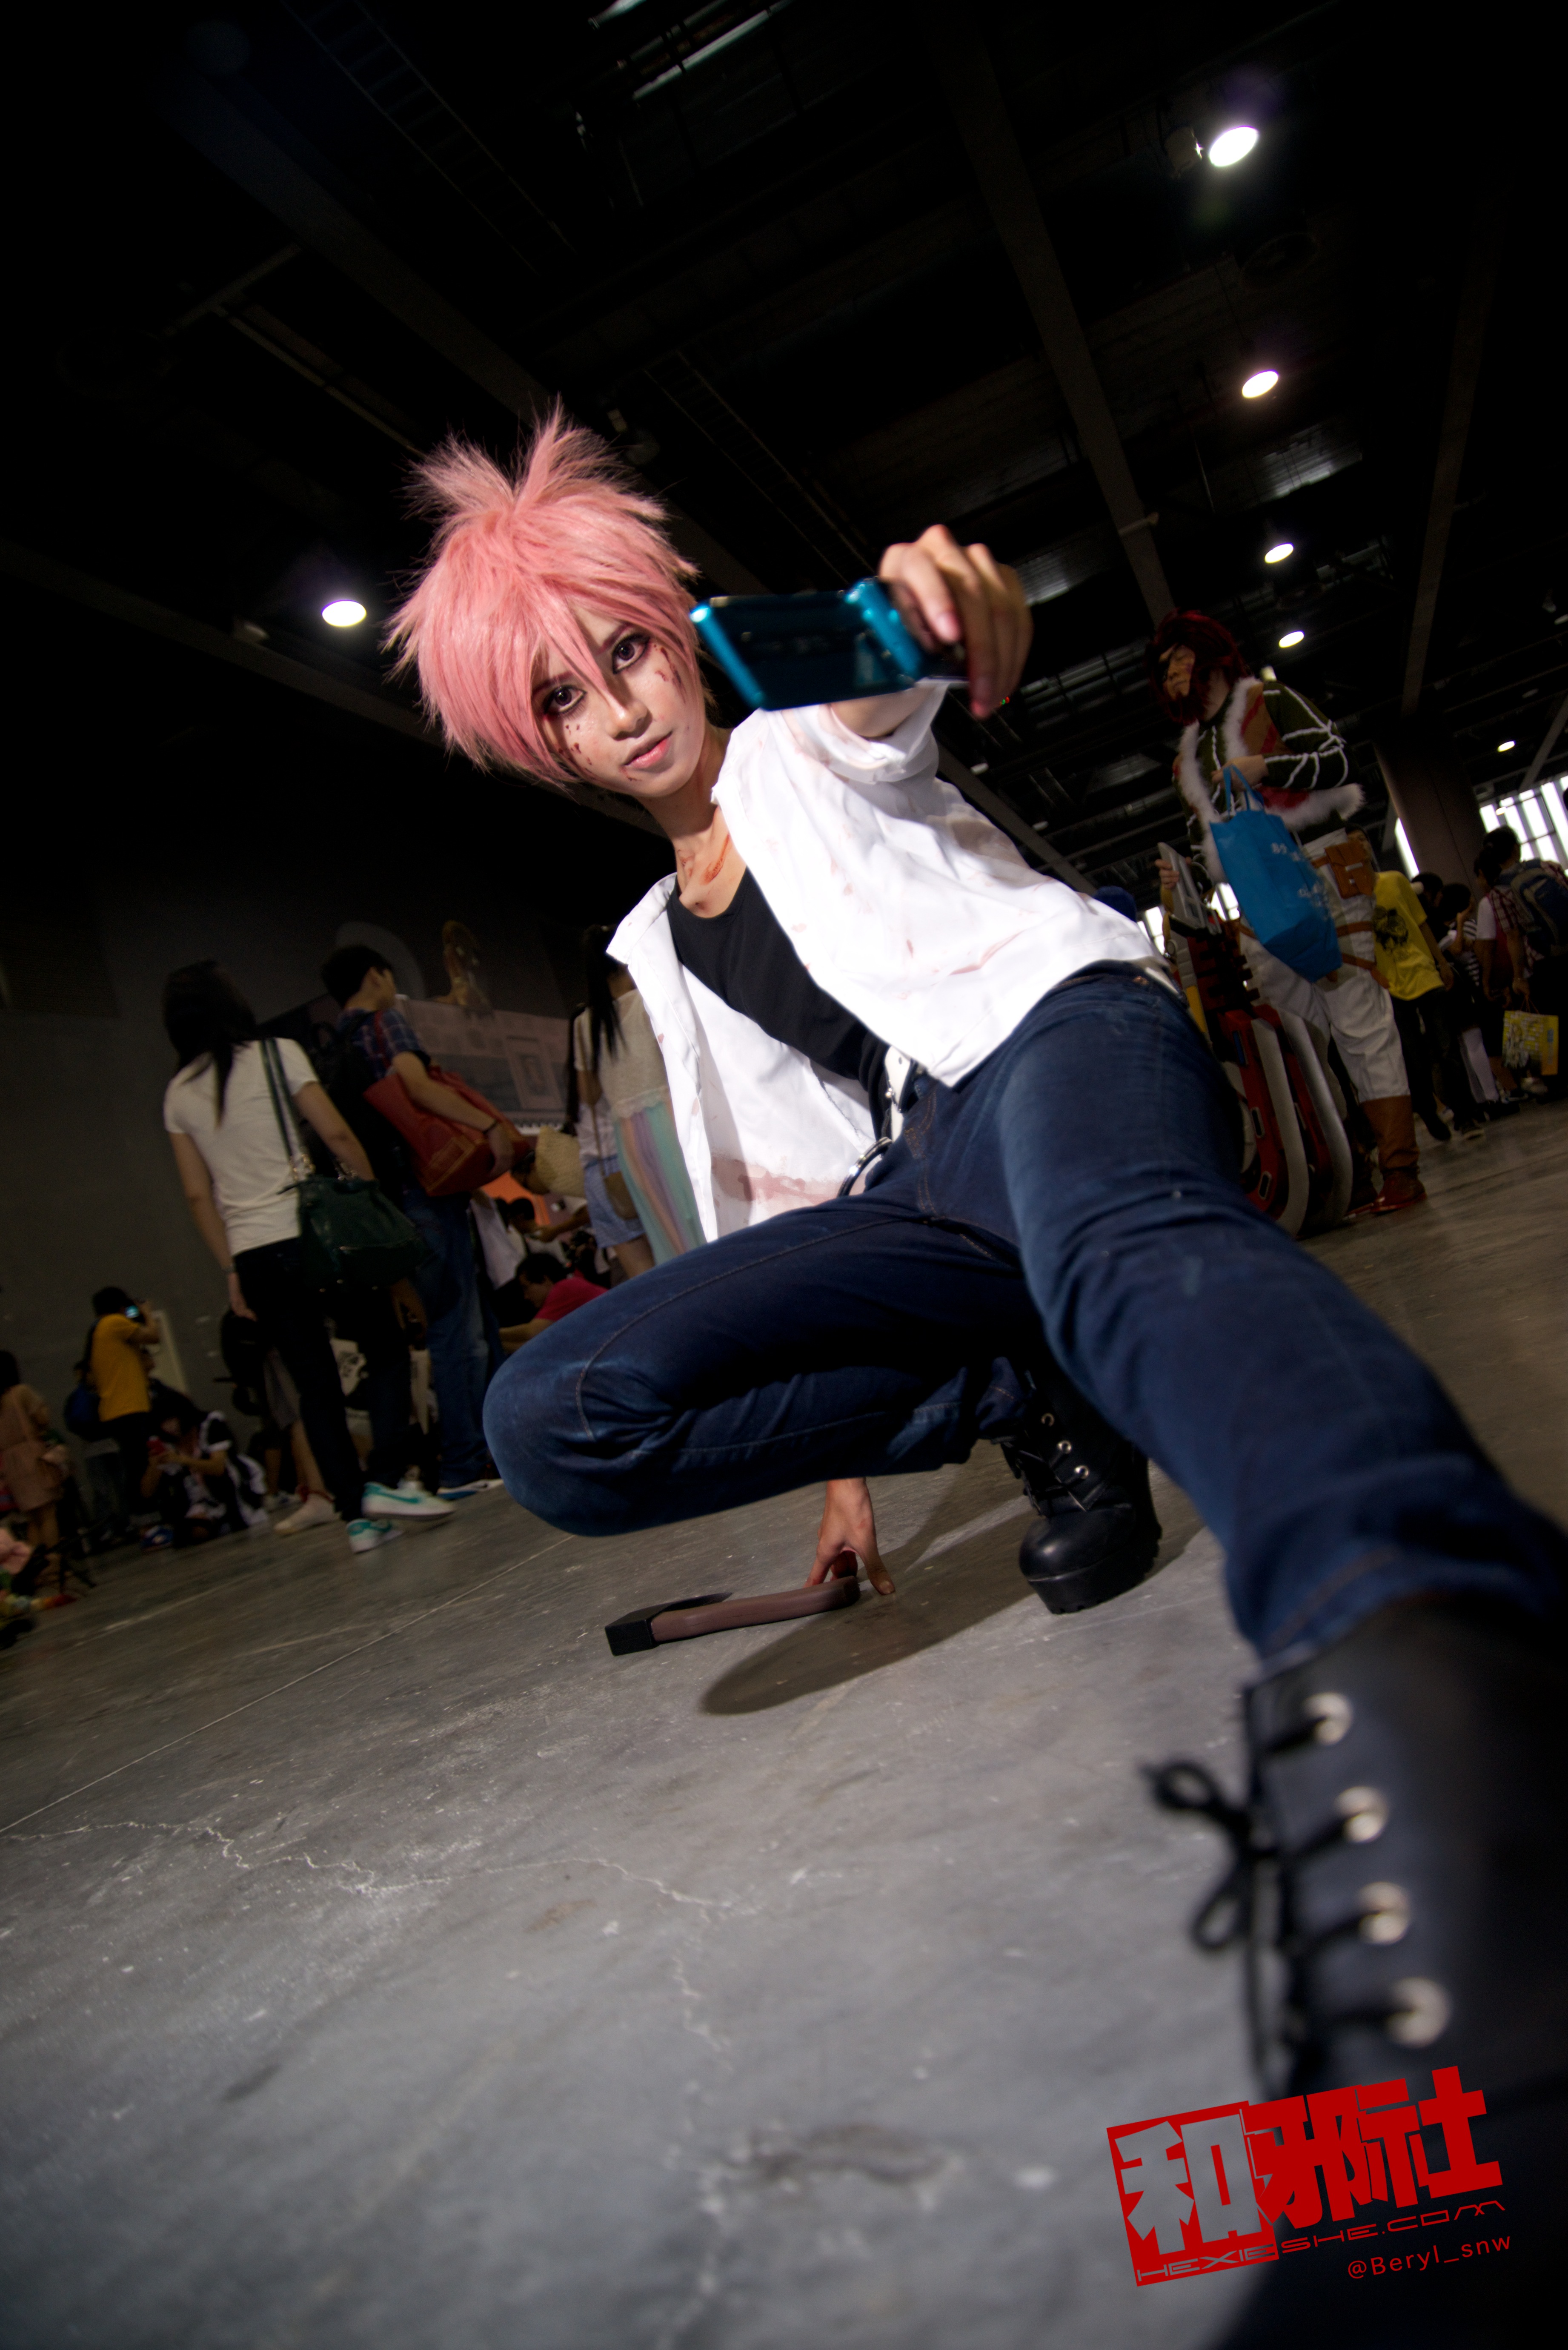
girl, cute, fashion, clothing, performance art, cosplay, girls, performance, canton, costume, china, anime, comic, comiccon, guangzhou, acg, cos